Wu Jianping

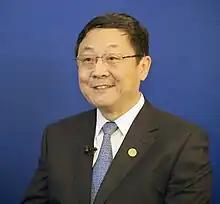

Wu Jianping (born 4 October 1953), also known as Jian-Ping Wu, is a Chinese computer scientist. He is Professor and Chair of Computer Science and Technology at Tsinghua University. He is also Chairman of the China Education and Research Network (CERNET) Technical Board and director of the CERNET center, and vice president of the China Internet Association.